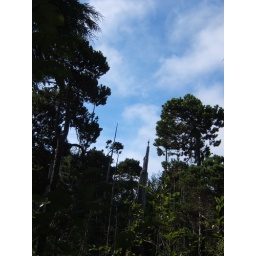
That blue sky does actually exist in Tofino. I was skeptical.